Shaving brush

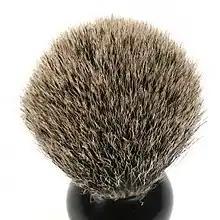
A silvertip badger hair brush

Silvertip badger is the most expensive and rare type of badger hair. The tips on this hair appear white naturally, without bleaching. A "flared" bristle load results in the 'silvertip' brush's fluffy appearance and lends the brush its ability to hold a large amount of water. Due to its water retention capacity, a 'silvertip' brush can create well-formed shaving lather quickly and easily.